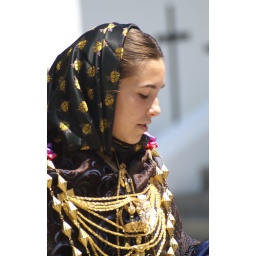
Spanish girl in traditional clothing